Enchanted Arms

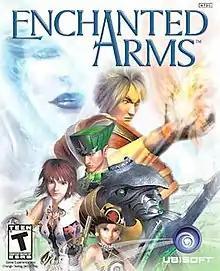
North American cover art

Enchanted Arms is a 2006 role-playing video game developed by FromSoftware and published by Ubisoft. It was released for the Xbox 360 in 2006 and for the PlayStation 3 in 2007.